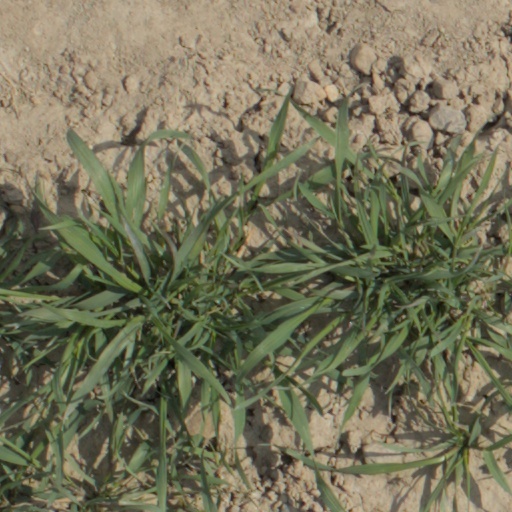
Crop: wheat